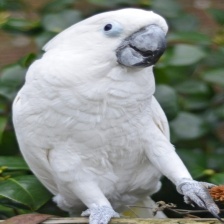
Species: COCKATOO
Scientific name: CACATUIDAE
ImageNet parent category: sulphur-crested_cockatoo